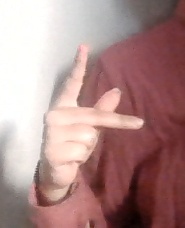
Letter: dha